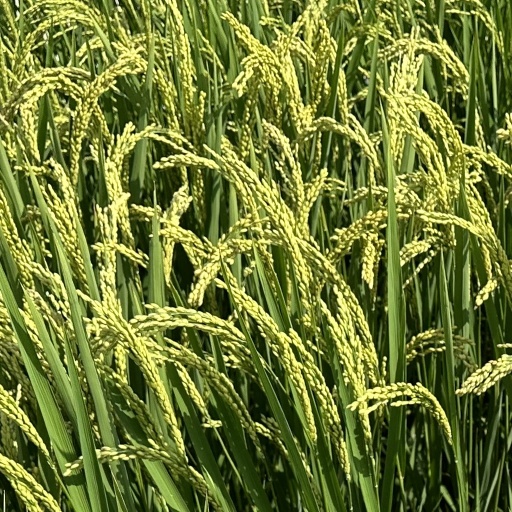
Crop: rice